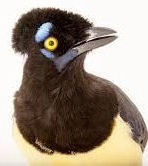
Species: PLUSH CRESTED JAY
Scientific name: CYANOCORAX CHRYSOPS
ImageNet parent category: jay